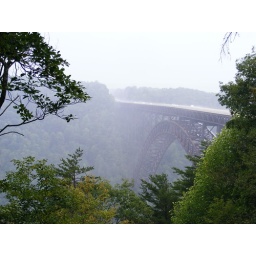
bridge in west virginia over new river